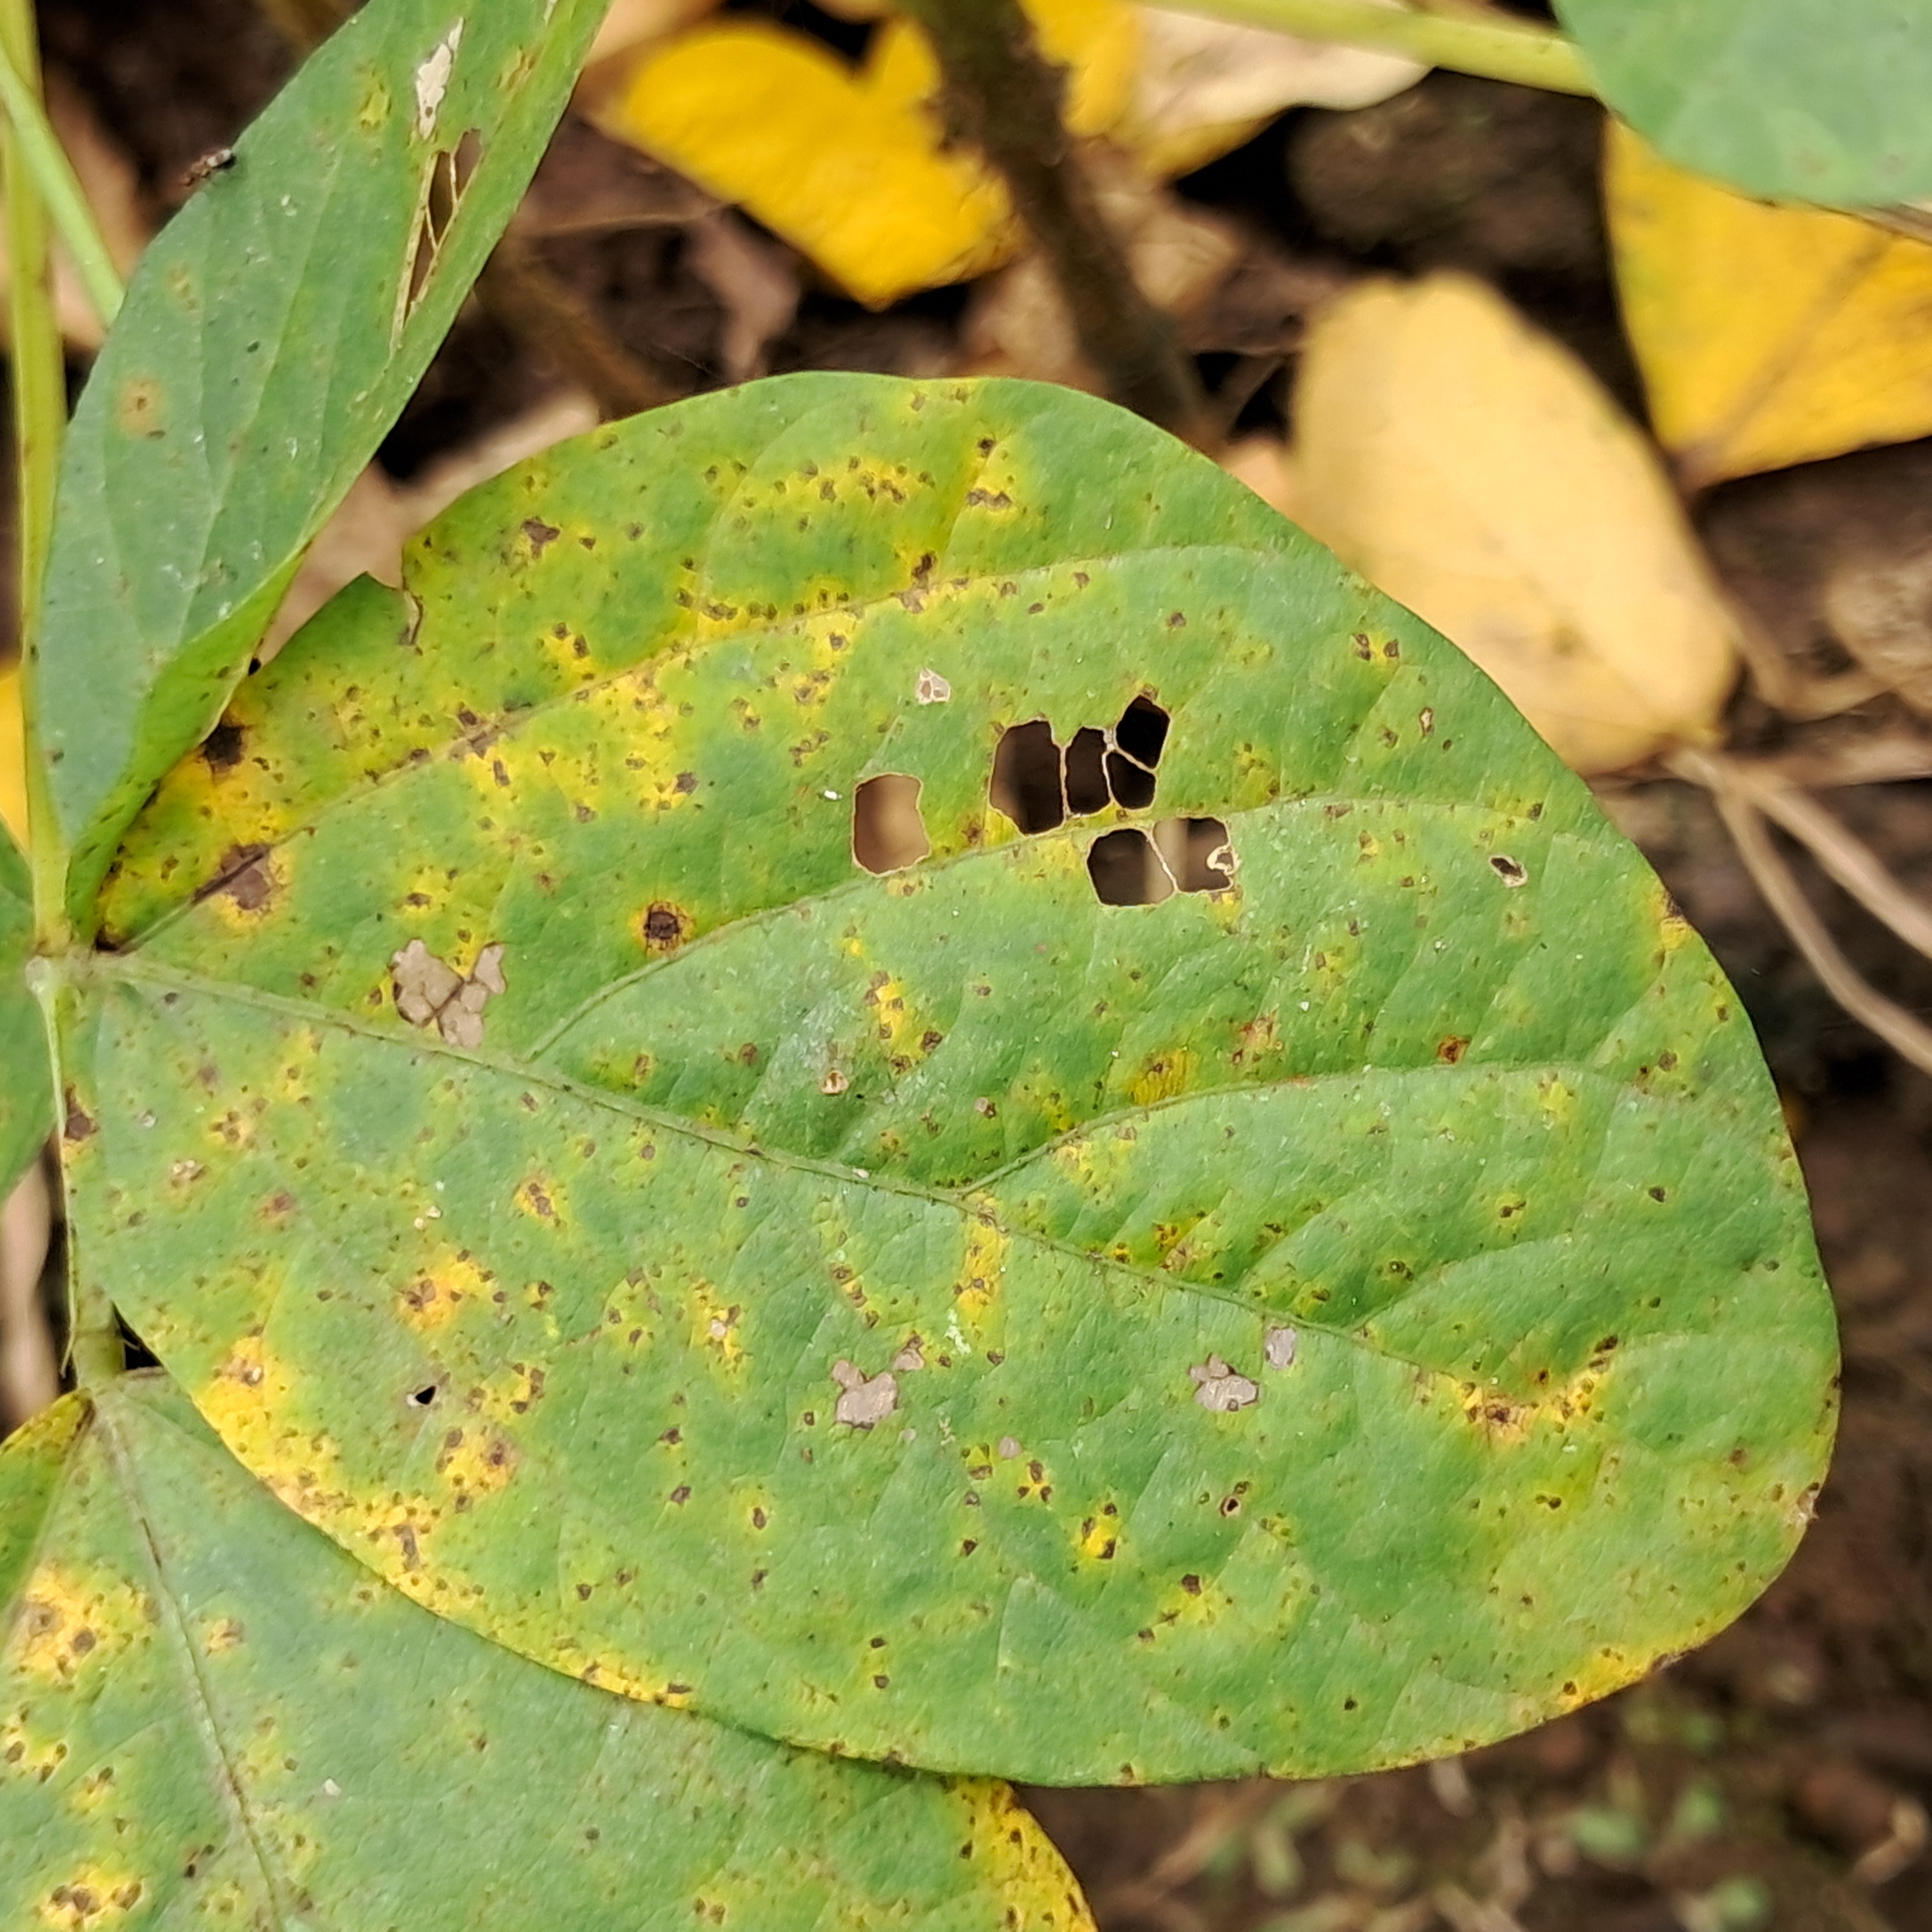
Label: Spectoria_Brown_Spot